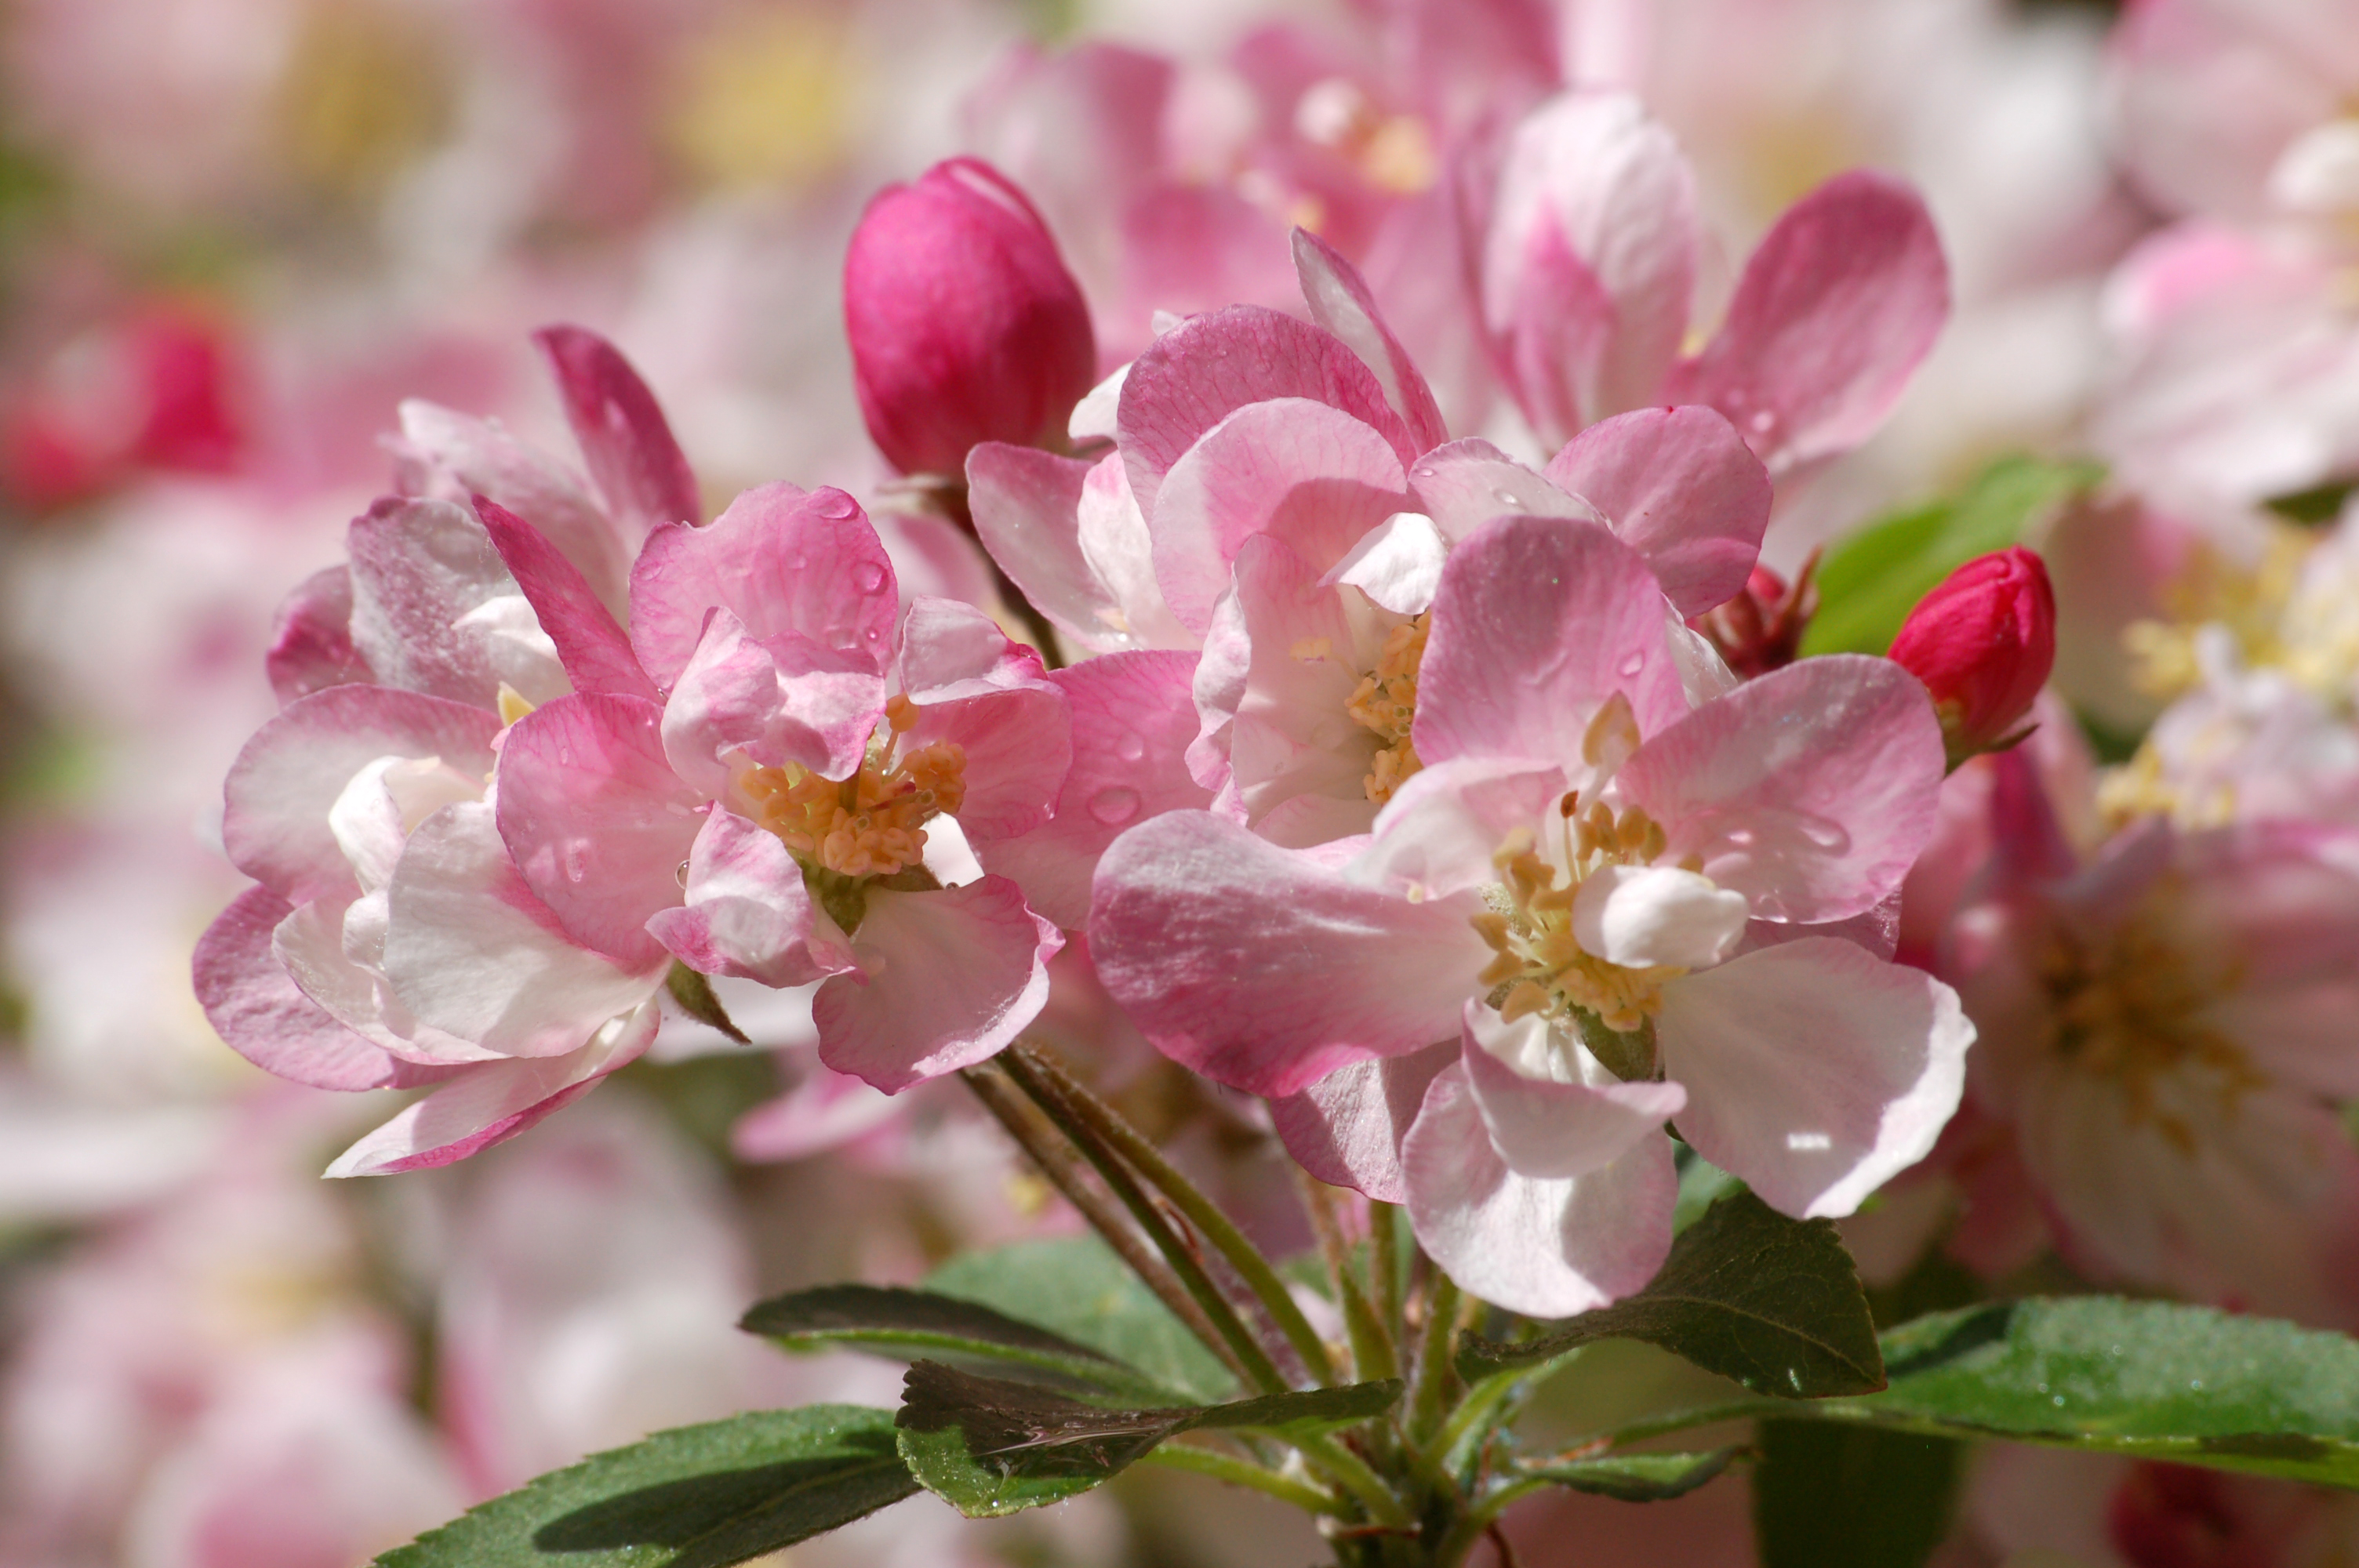
cherry tree, flower, plant, blossom, pink, spring, flora, cherry blossom, petal, flowering plant, branch